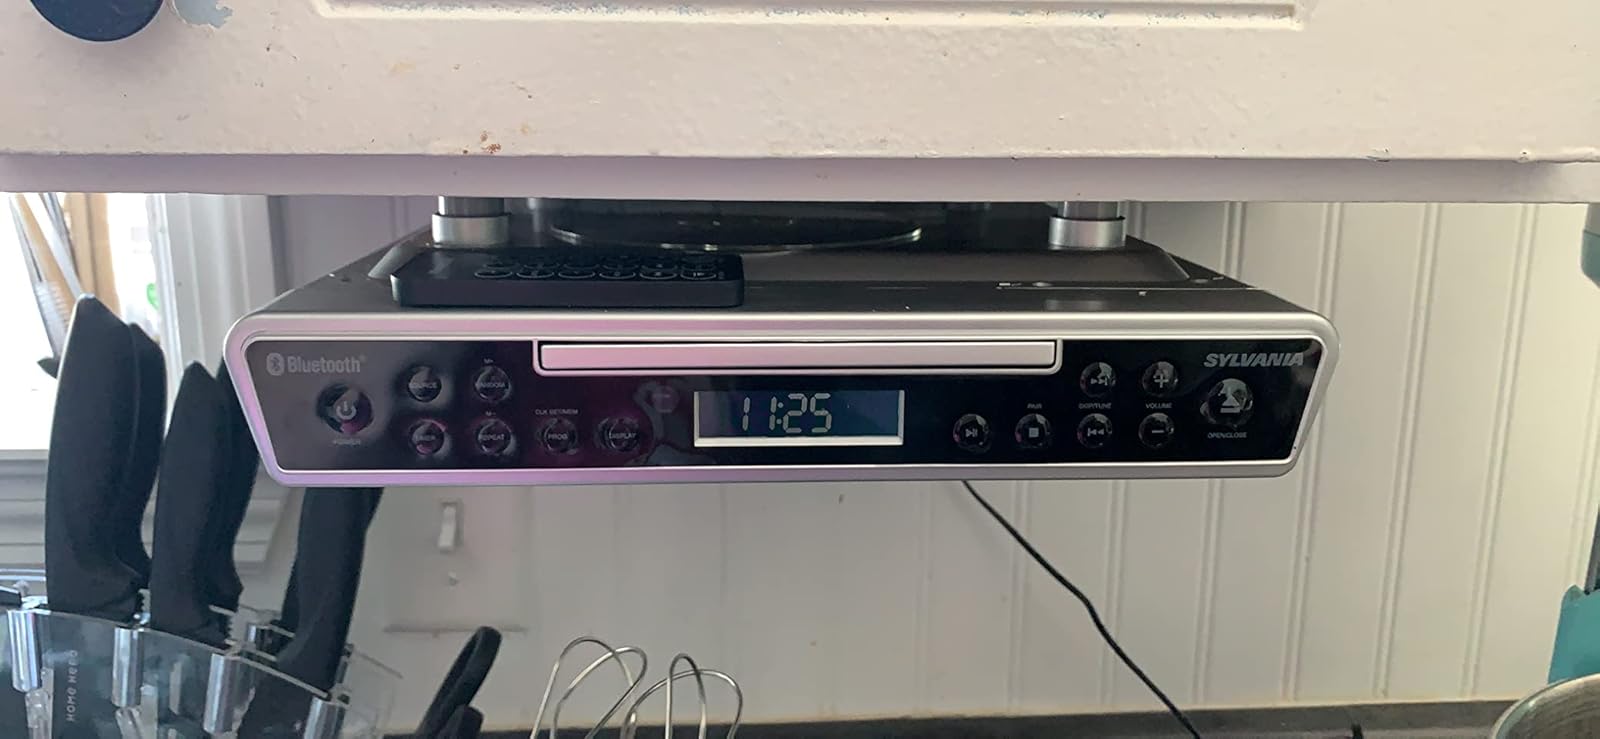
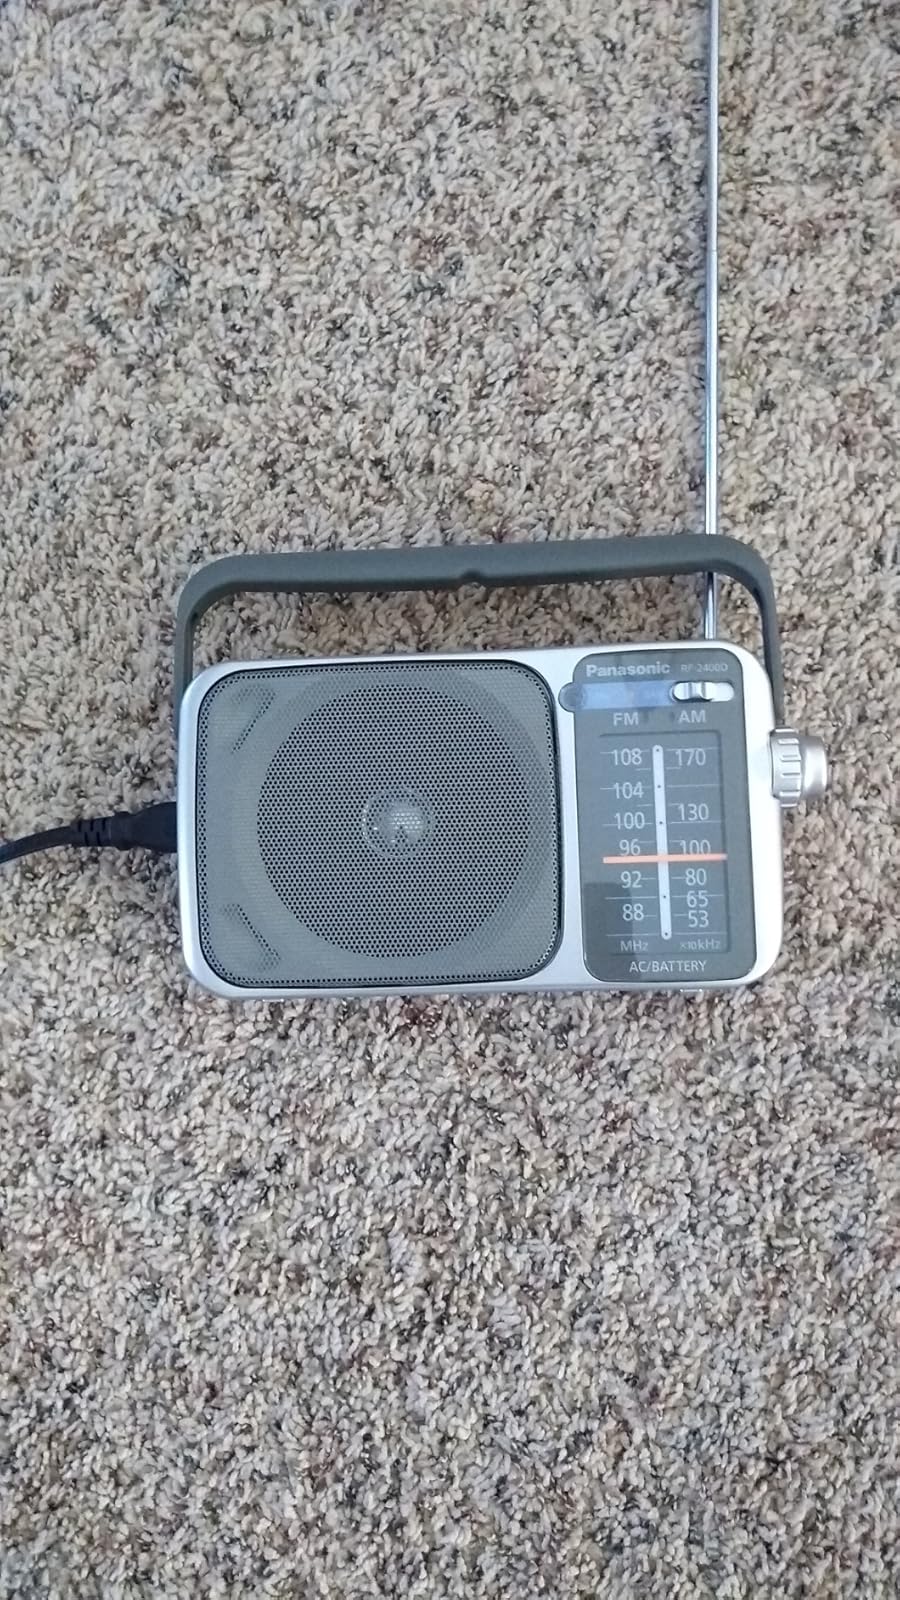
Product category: radio
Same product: no